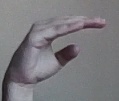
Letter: jeem